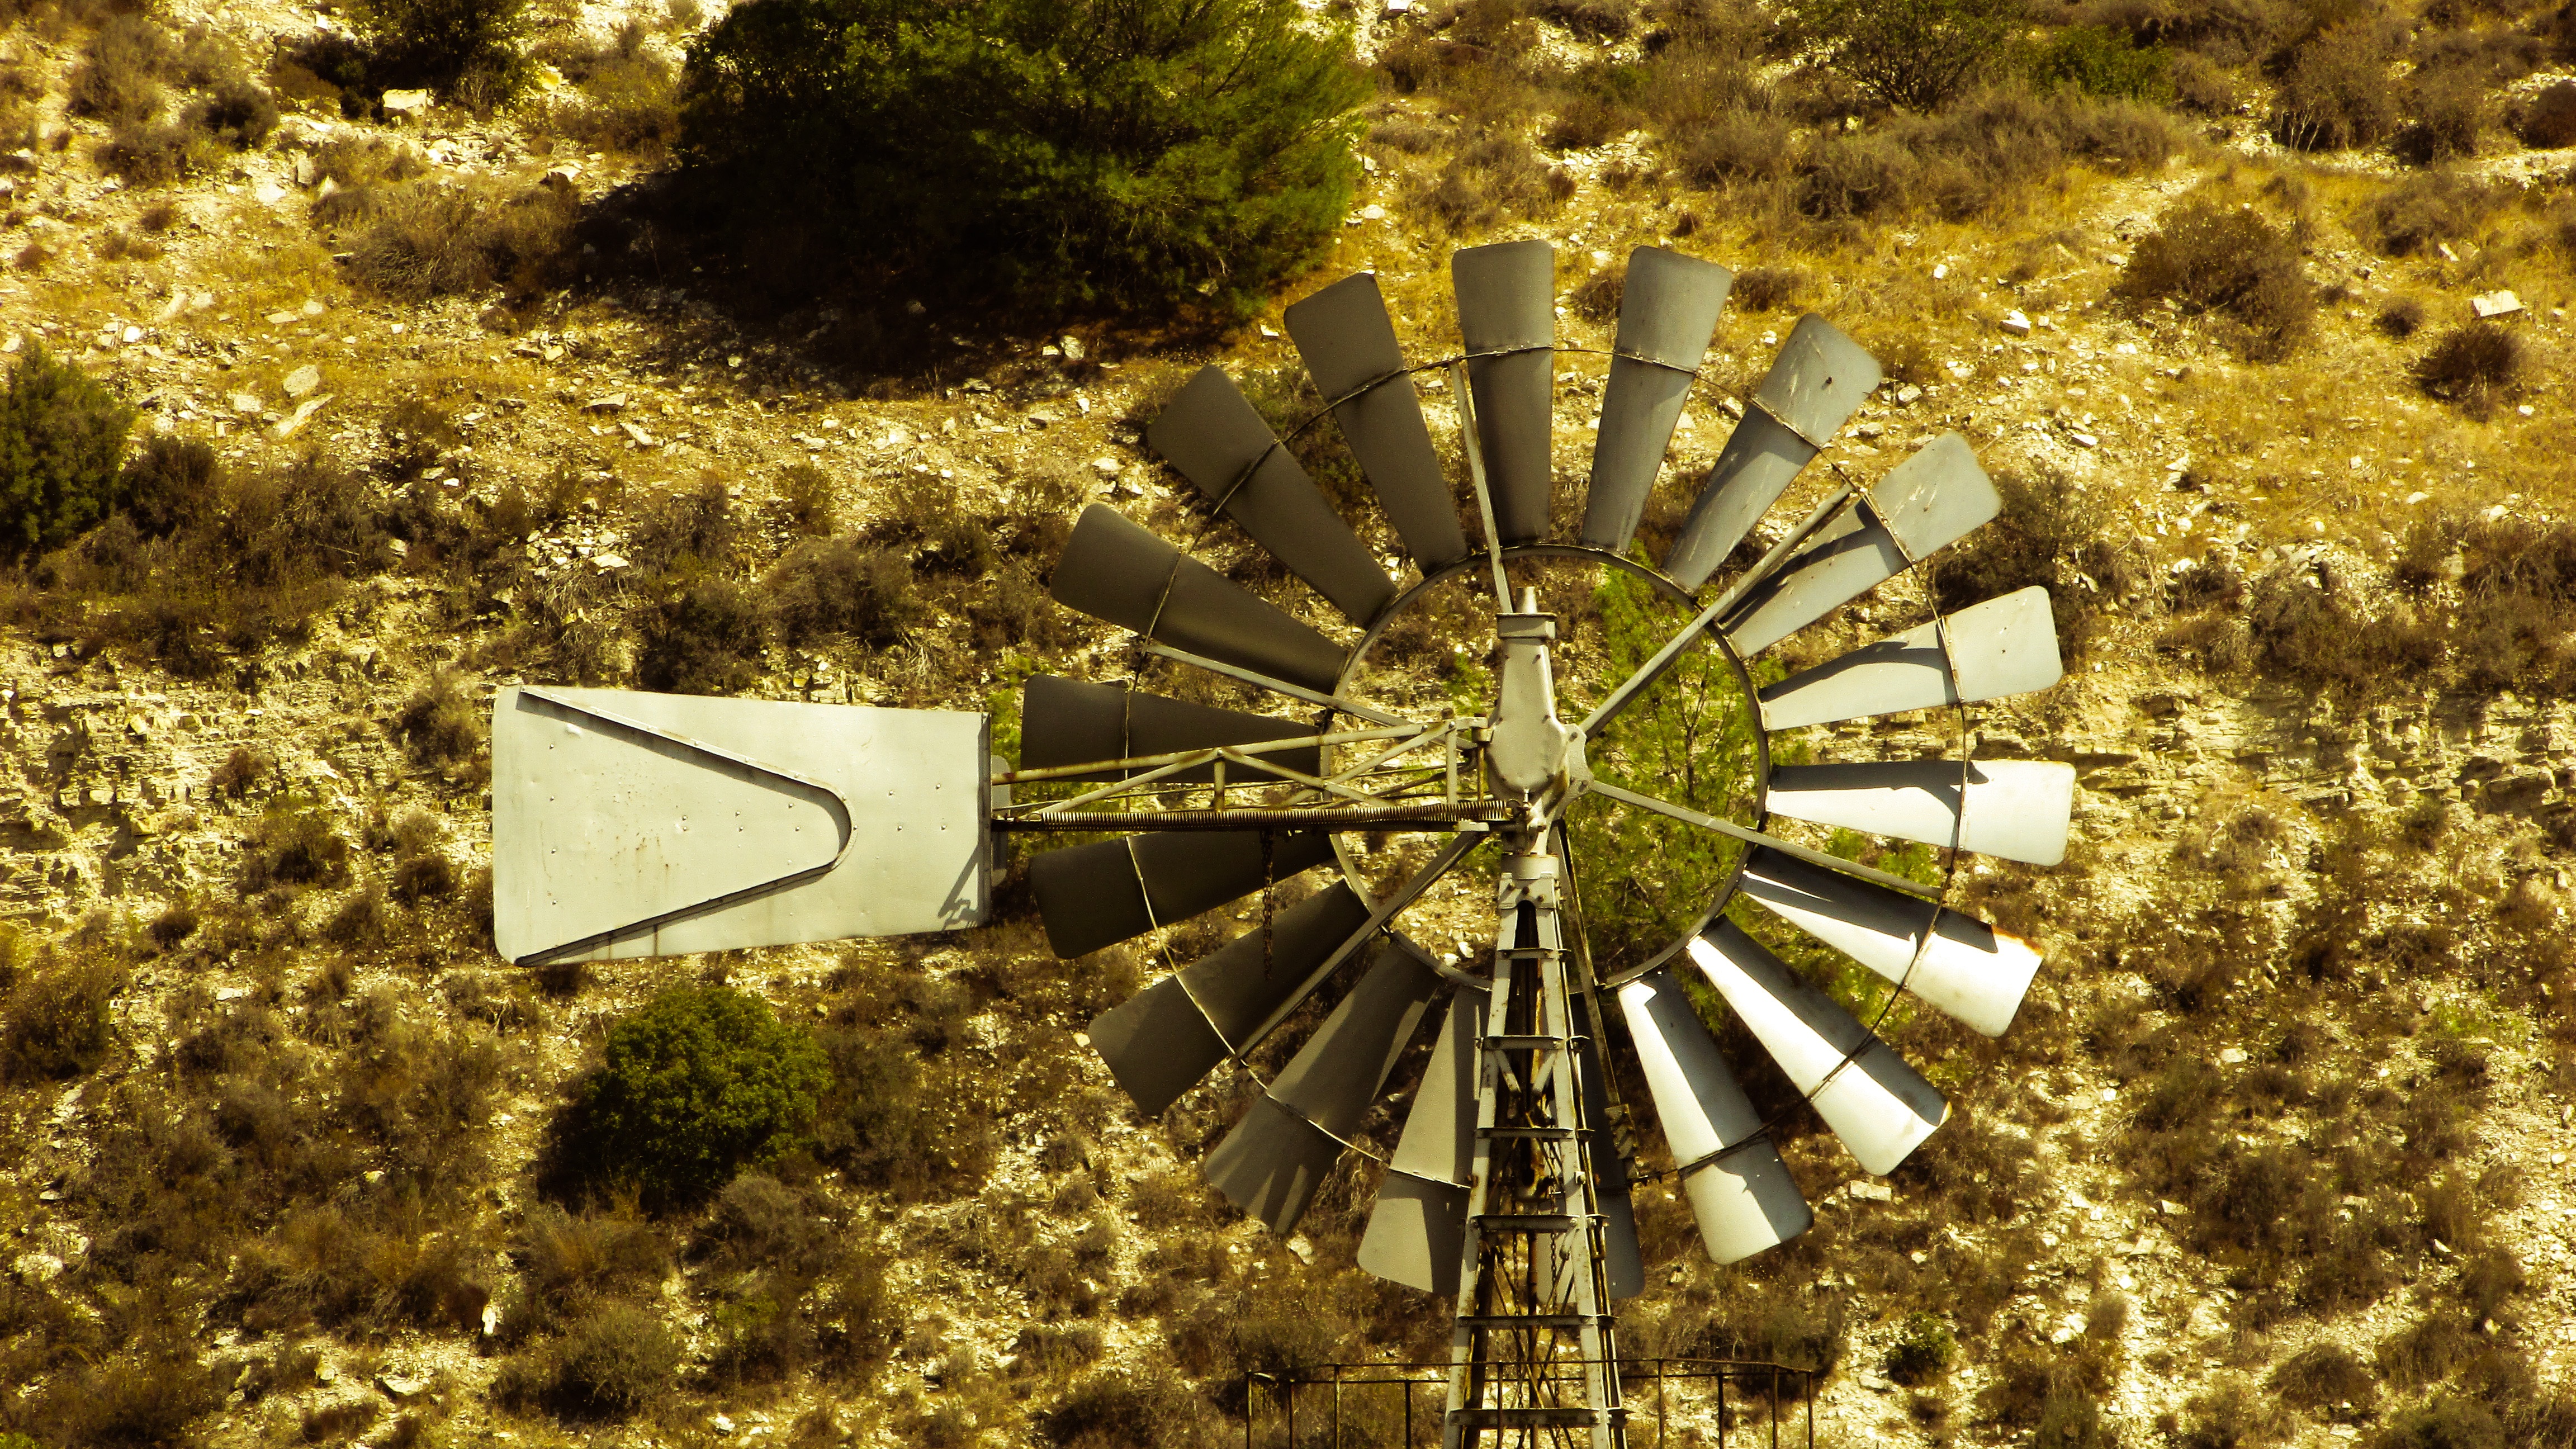
water, plant, countryside, air, flower, windmill, wind, rural, mill, traditional, cyprus